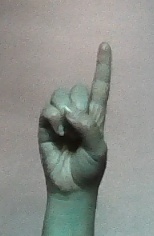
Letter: bb